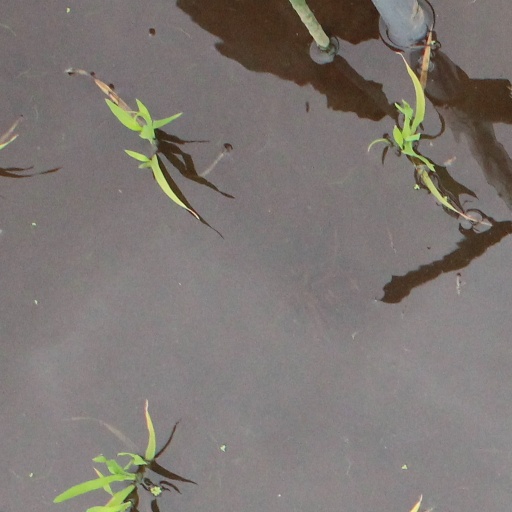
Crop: rice